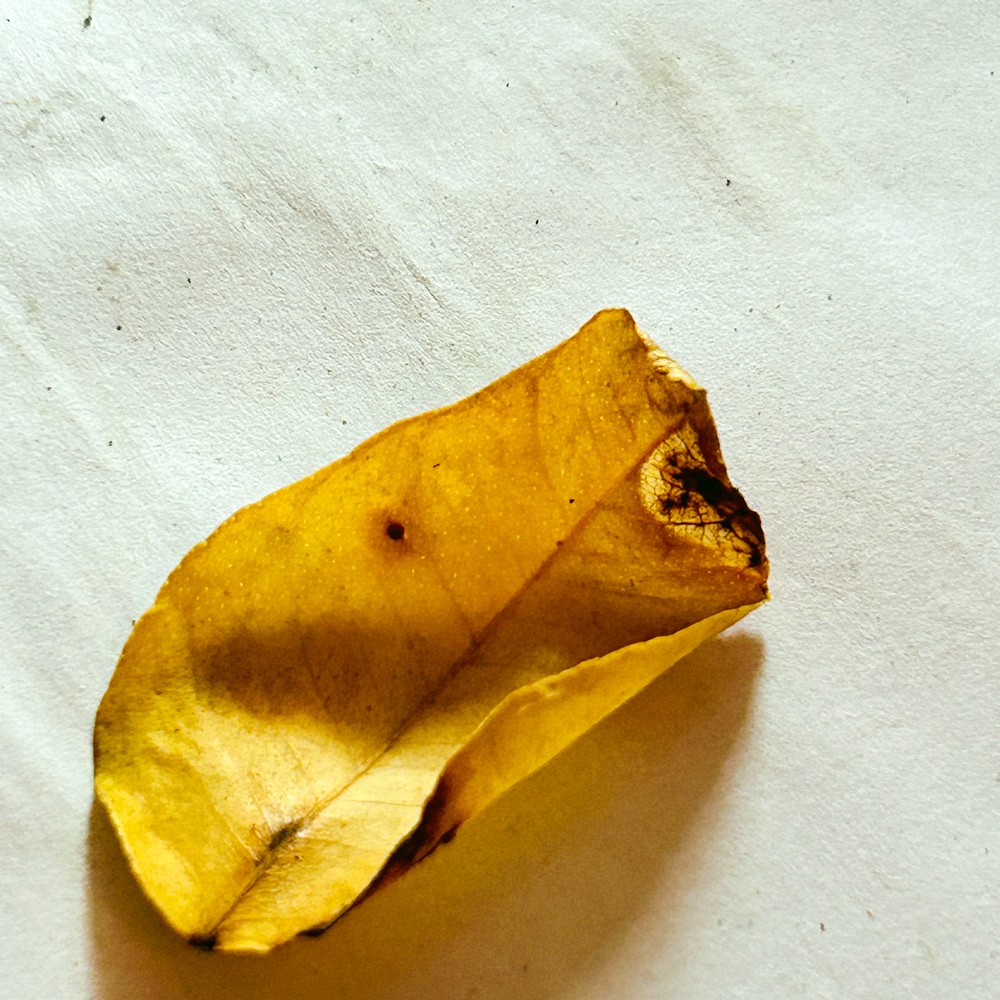
Label: Dry Leaf